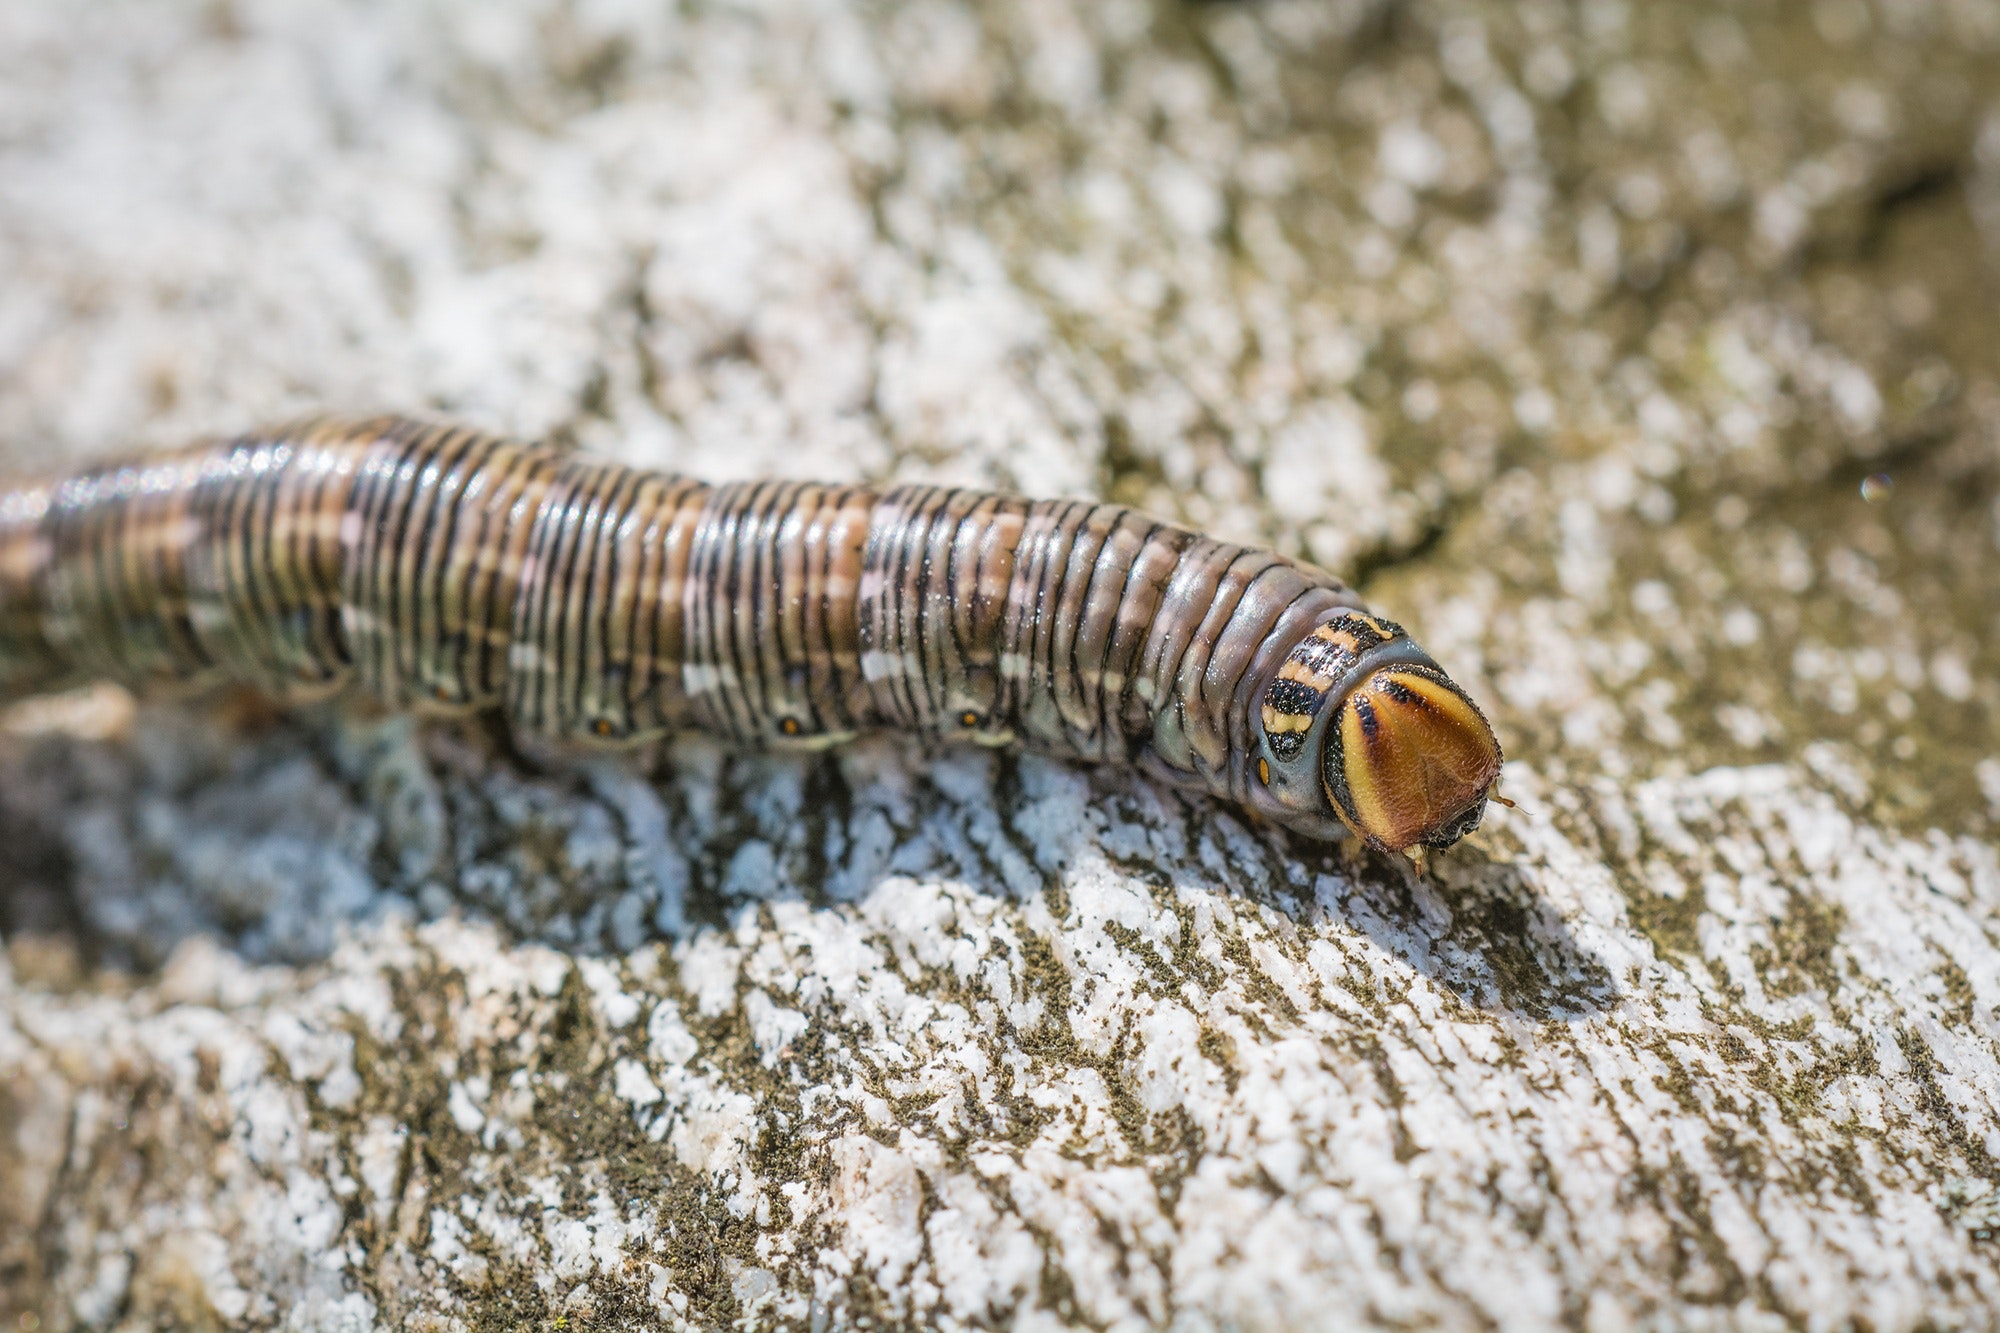
insect, larva, invertebrate, caterpillar, millipedes, Zophobas Morio, organism, close up, worm, terrestrial animal, arthropod, wildlife, moths and butterflies